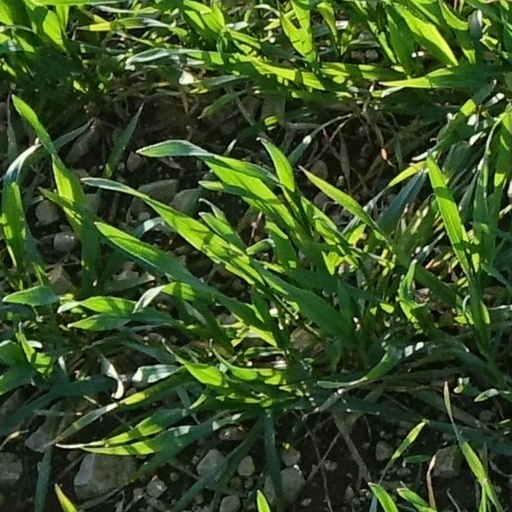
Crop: wheat